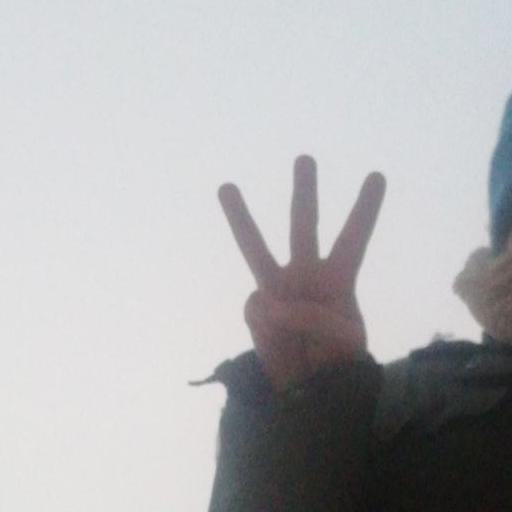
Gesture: three